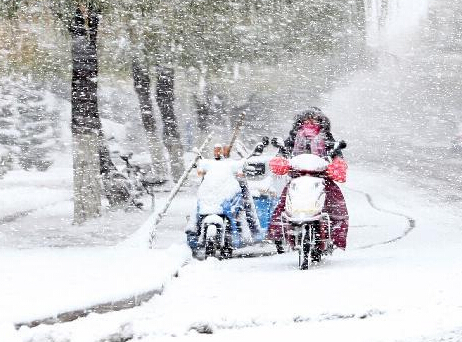
Weather: snow or frosty